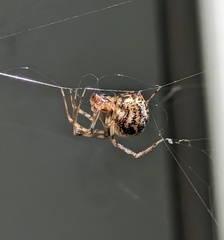
Species: Parasteatoda_tepidariorum